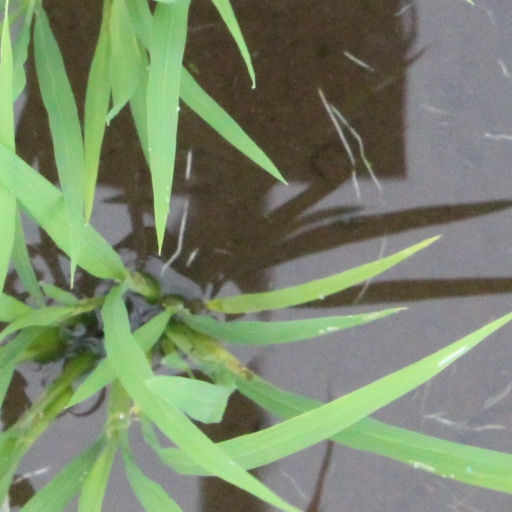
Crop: rice